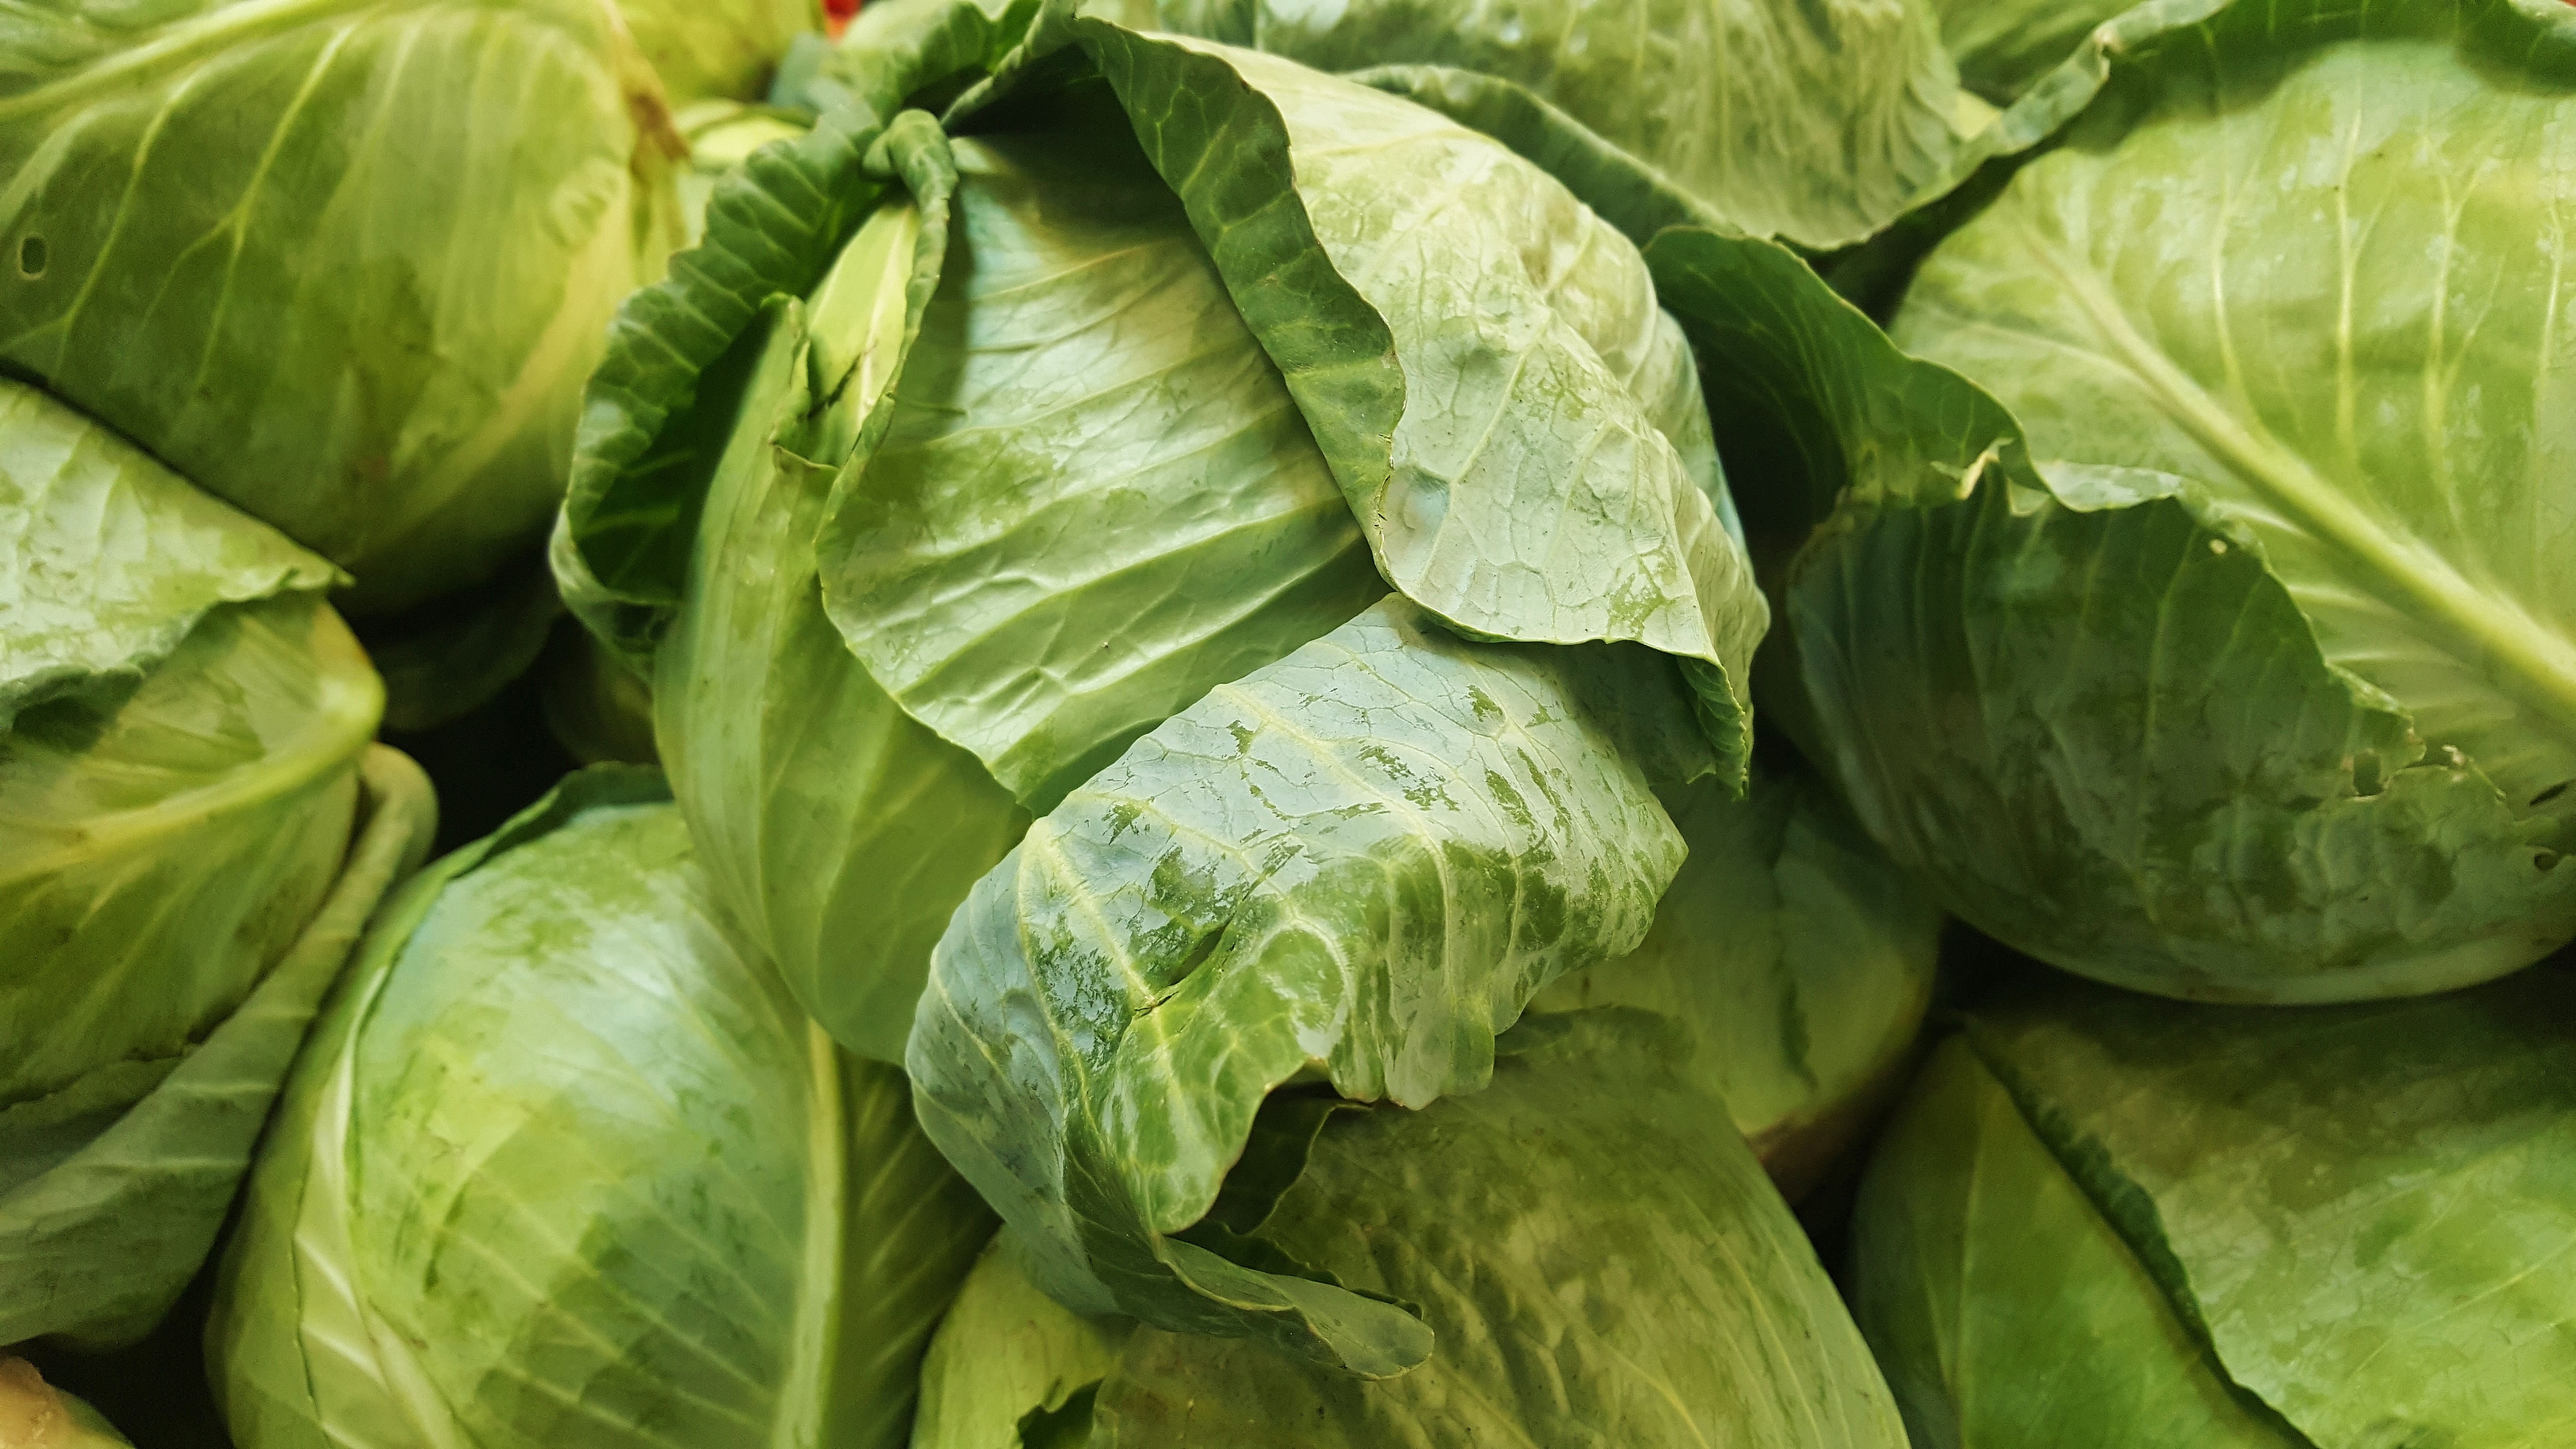
leaf, food, green, produce, vegetable, fresh, market, healthy, grocery, leafy, vegan, vegetarian, raw, cabbage, brassica, organic, collard greens, chard, leaf vegetable, komatsuna